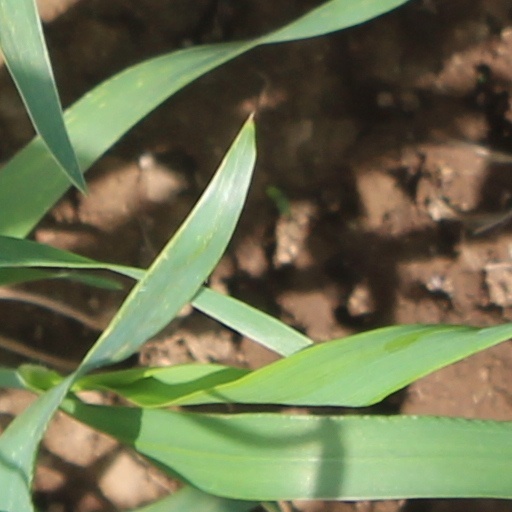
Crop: wheat